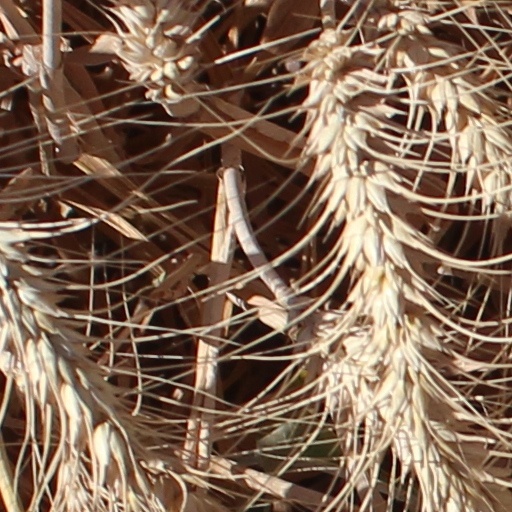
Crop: wheat